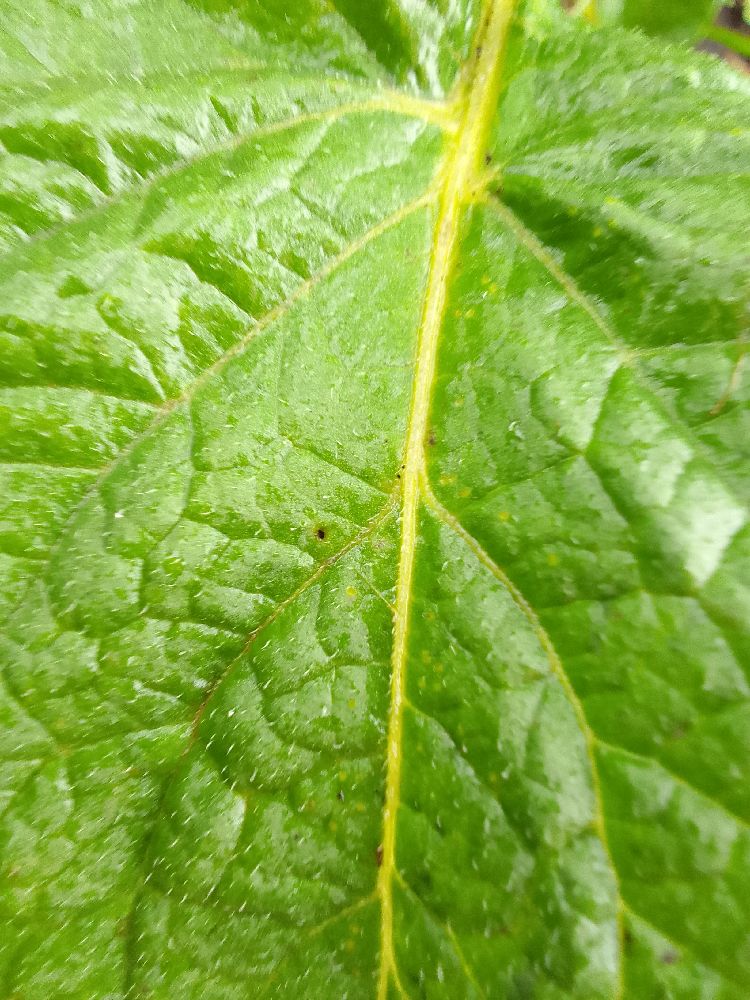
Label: Healthy